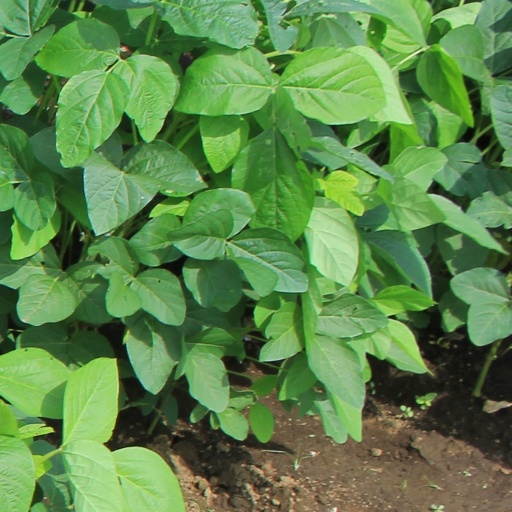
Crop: soybean